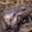
Label: frog